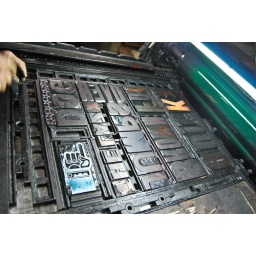
The quick brown fox jumps over the lazy dog - Woodblock type